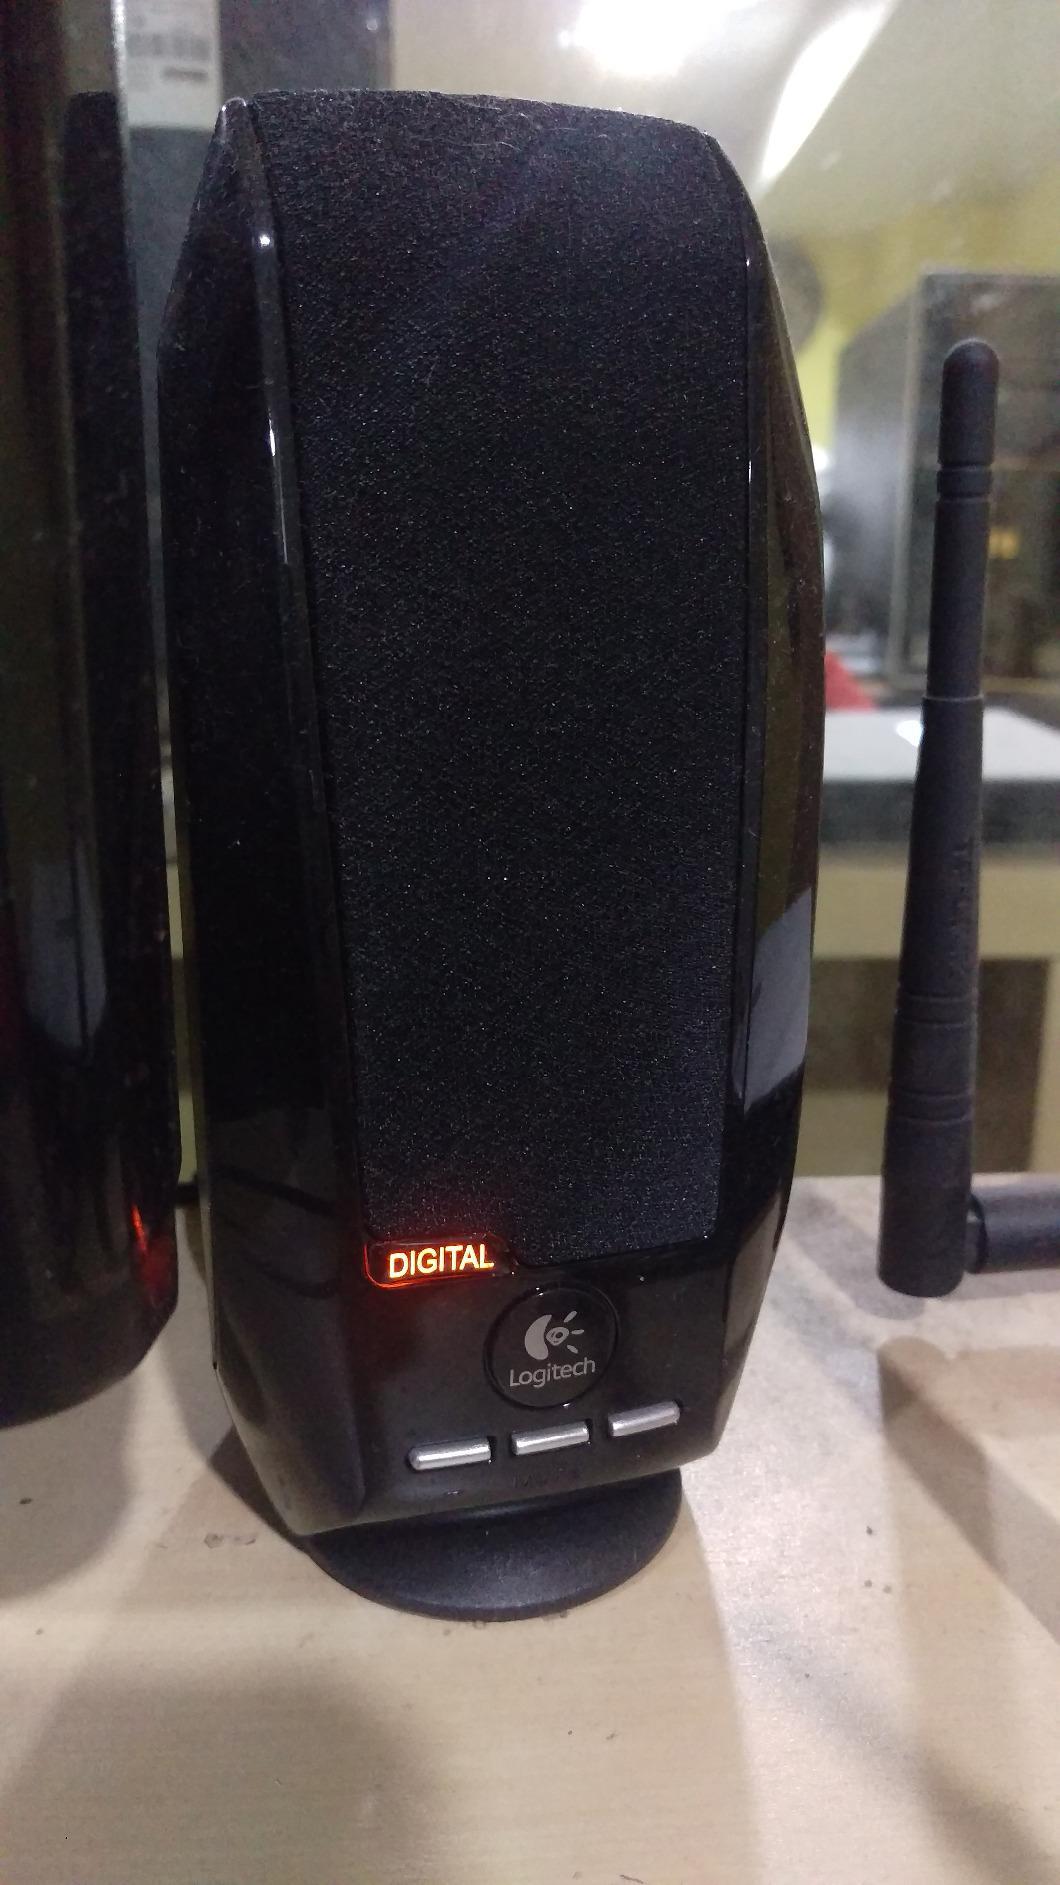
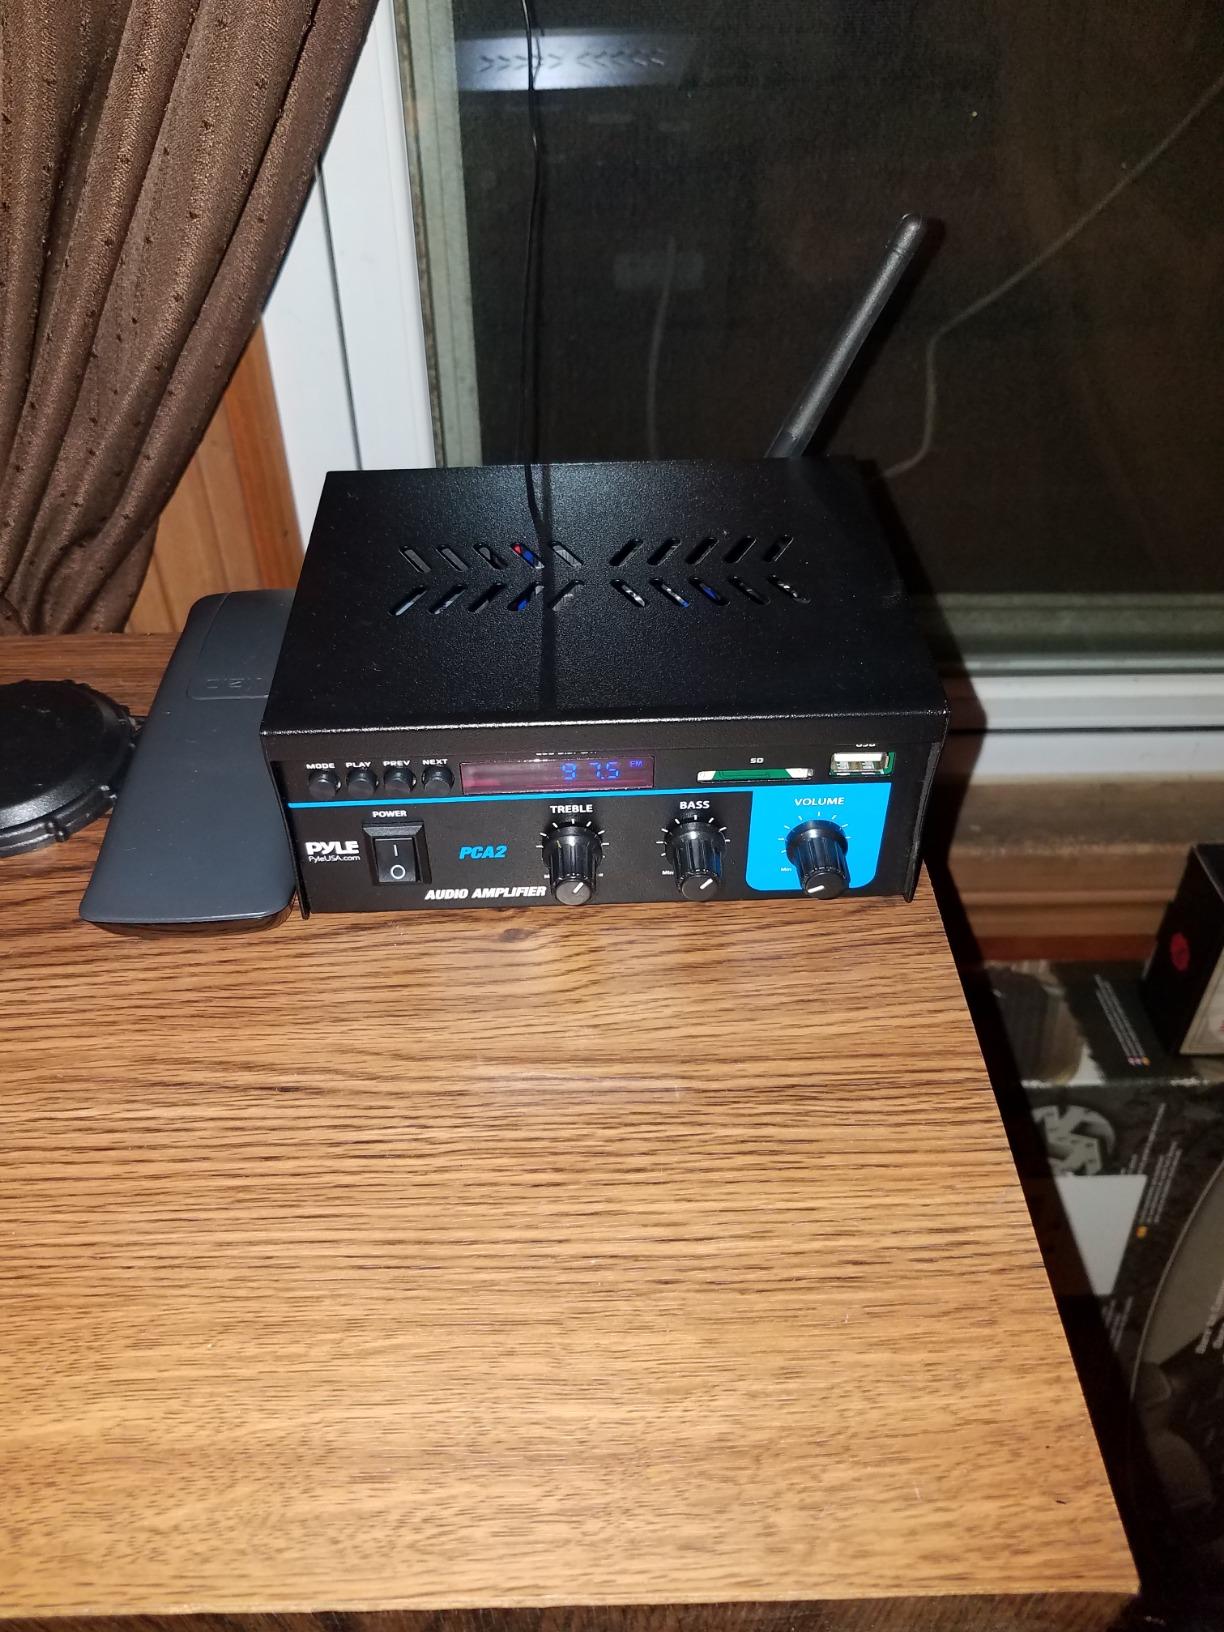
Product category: speaker
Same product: no